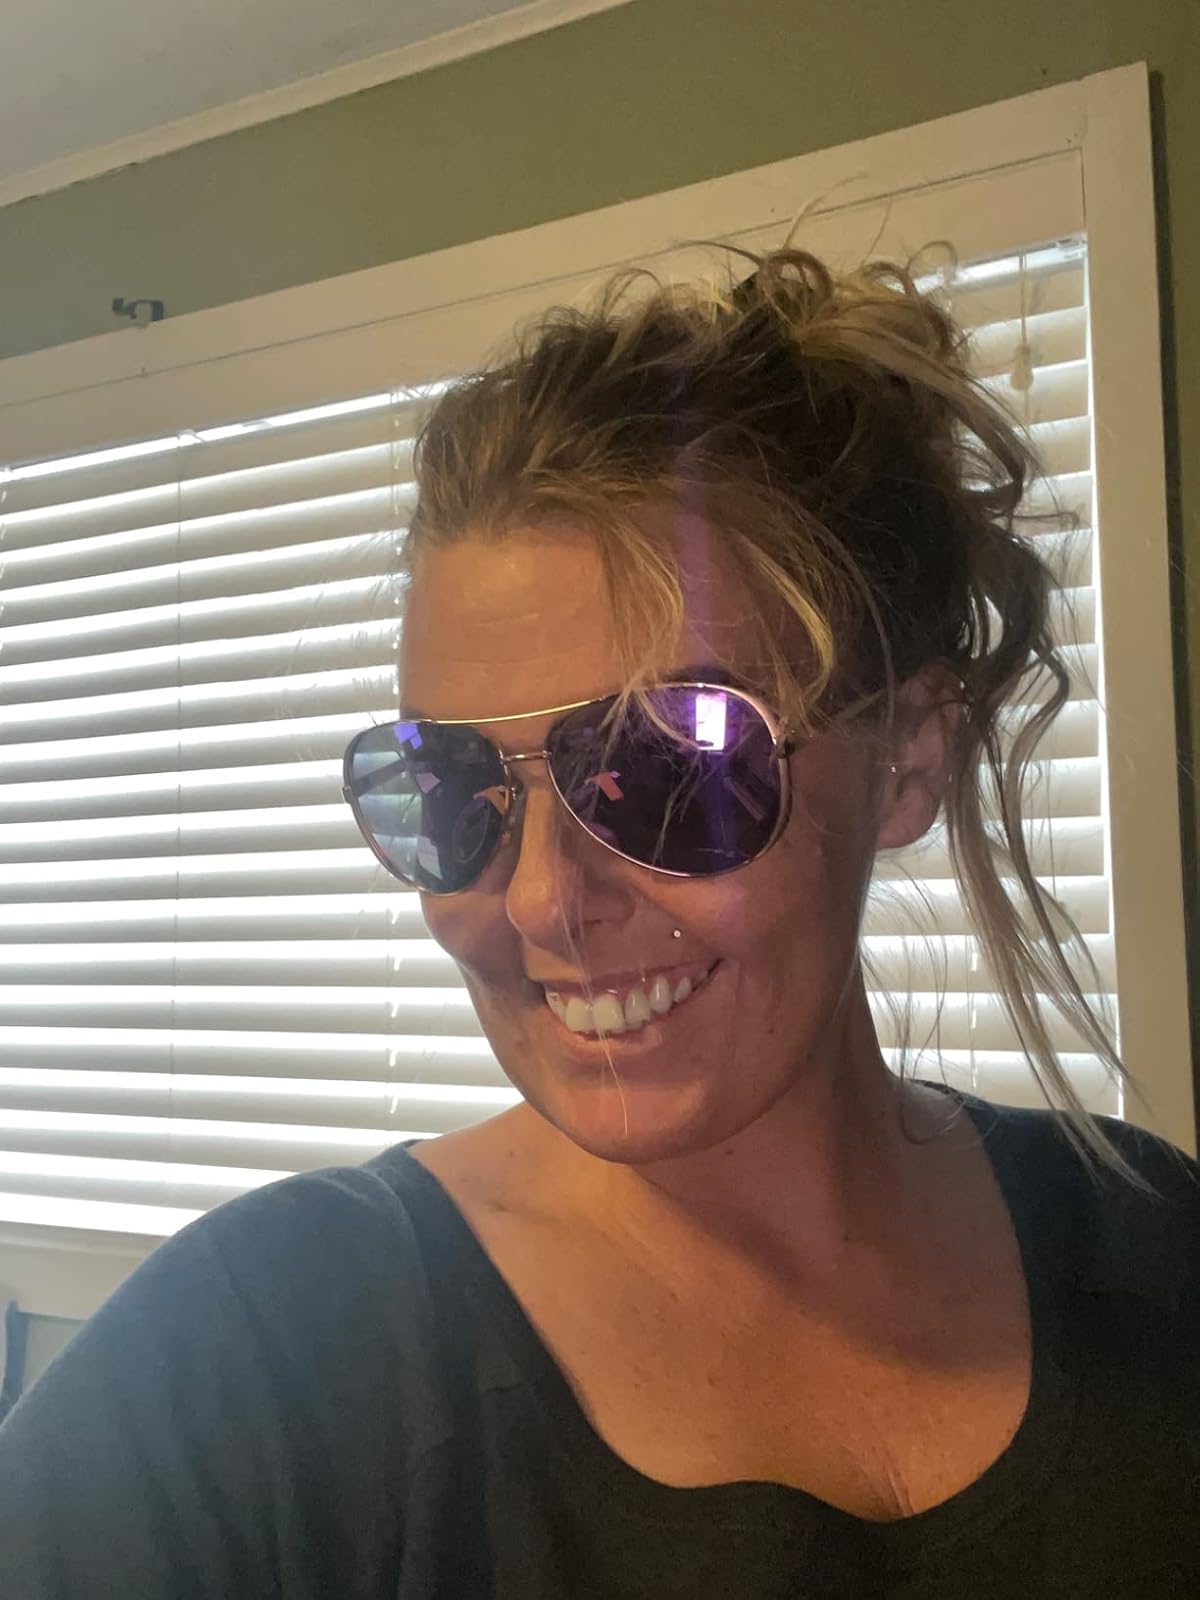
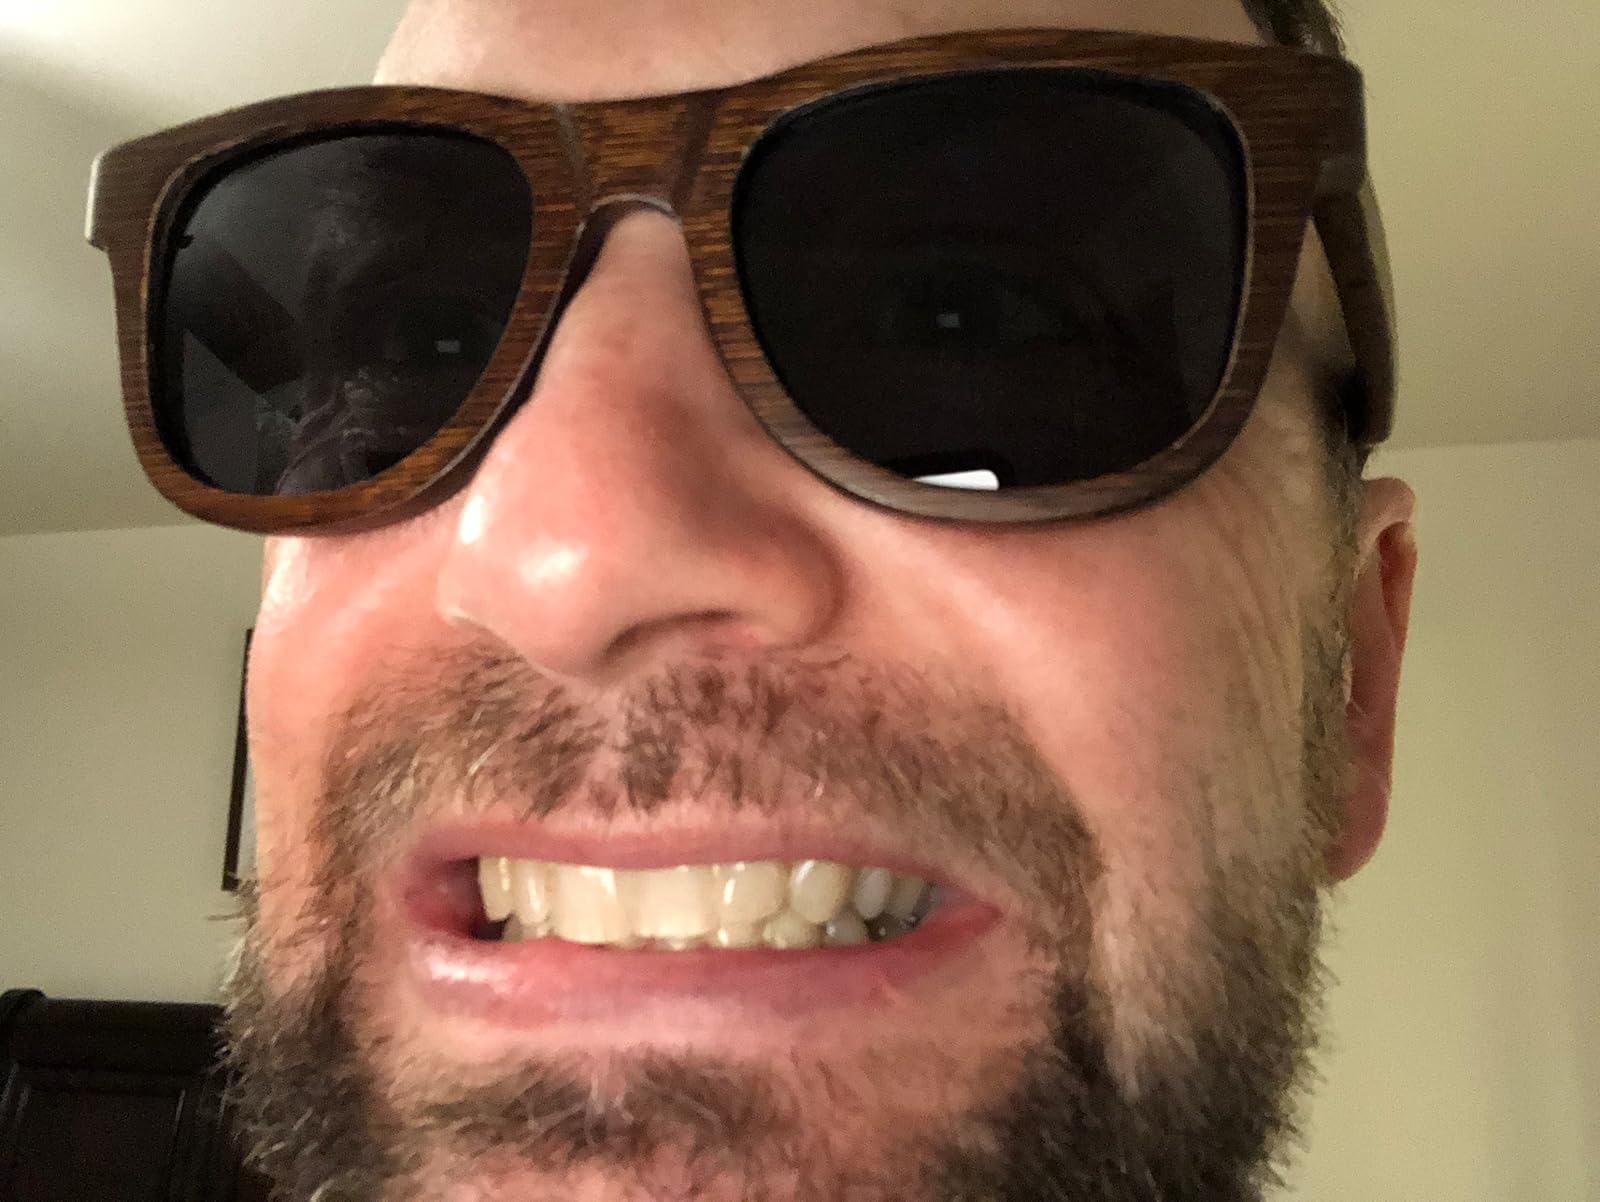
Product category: accessories_sunglasses
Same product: no